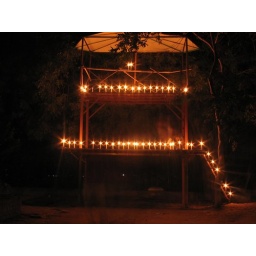
1 tree house in my colag